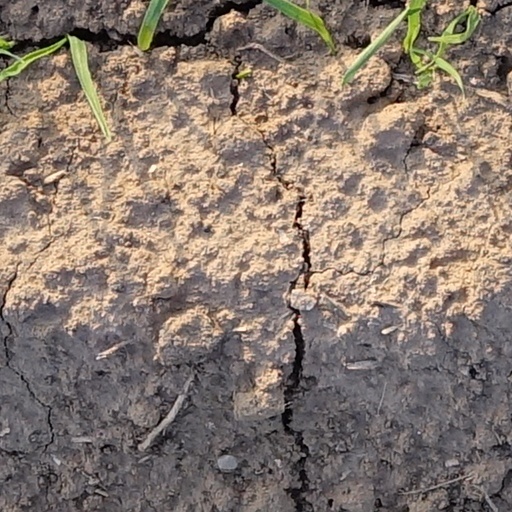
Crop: wheat